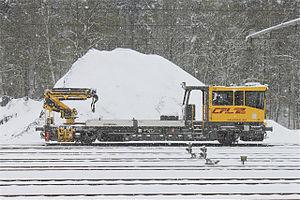
La Société nationale des chemins de fer luxembourgeois est l'entreprise ferroviaire publique luxembourgeoise créée le 14 mai 1946. Elle est présente dans le domaine du transport de voyageurs, du transport de marchandises, et réalise la gestion et l'exploitation du réseau ferré du Luxembourg, du funiculaire Pfaffenthal-Kirchberg, de lignes d'autobus pour le compte du Régime général des transports routiers et d'un service d'autopartage nommé Flex.